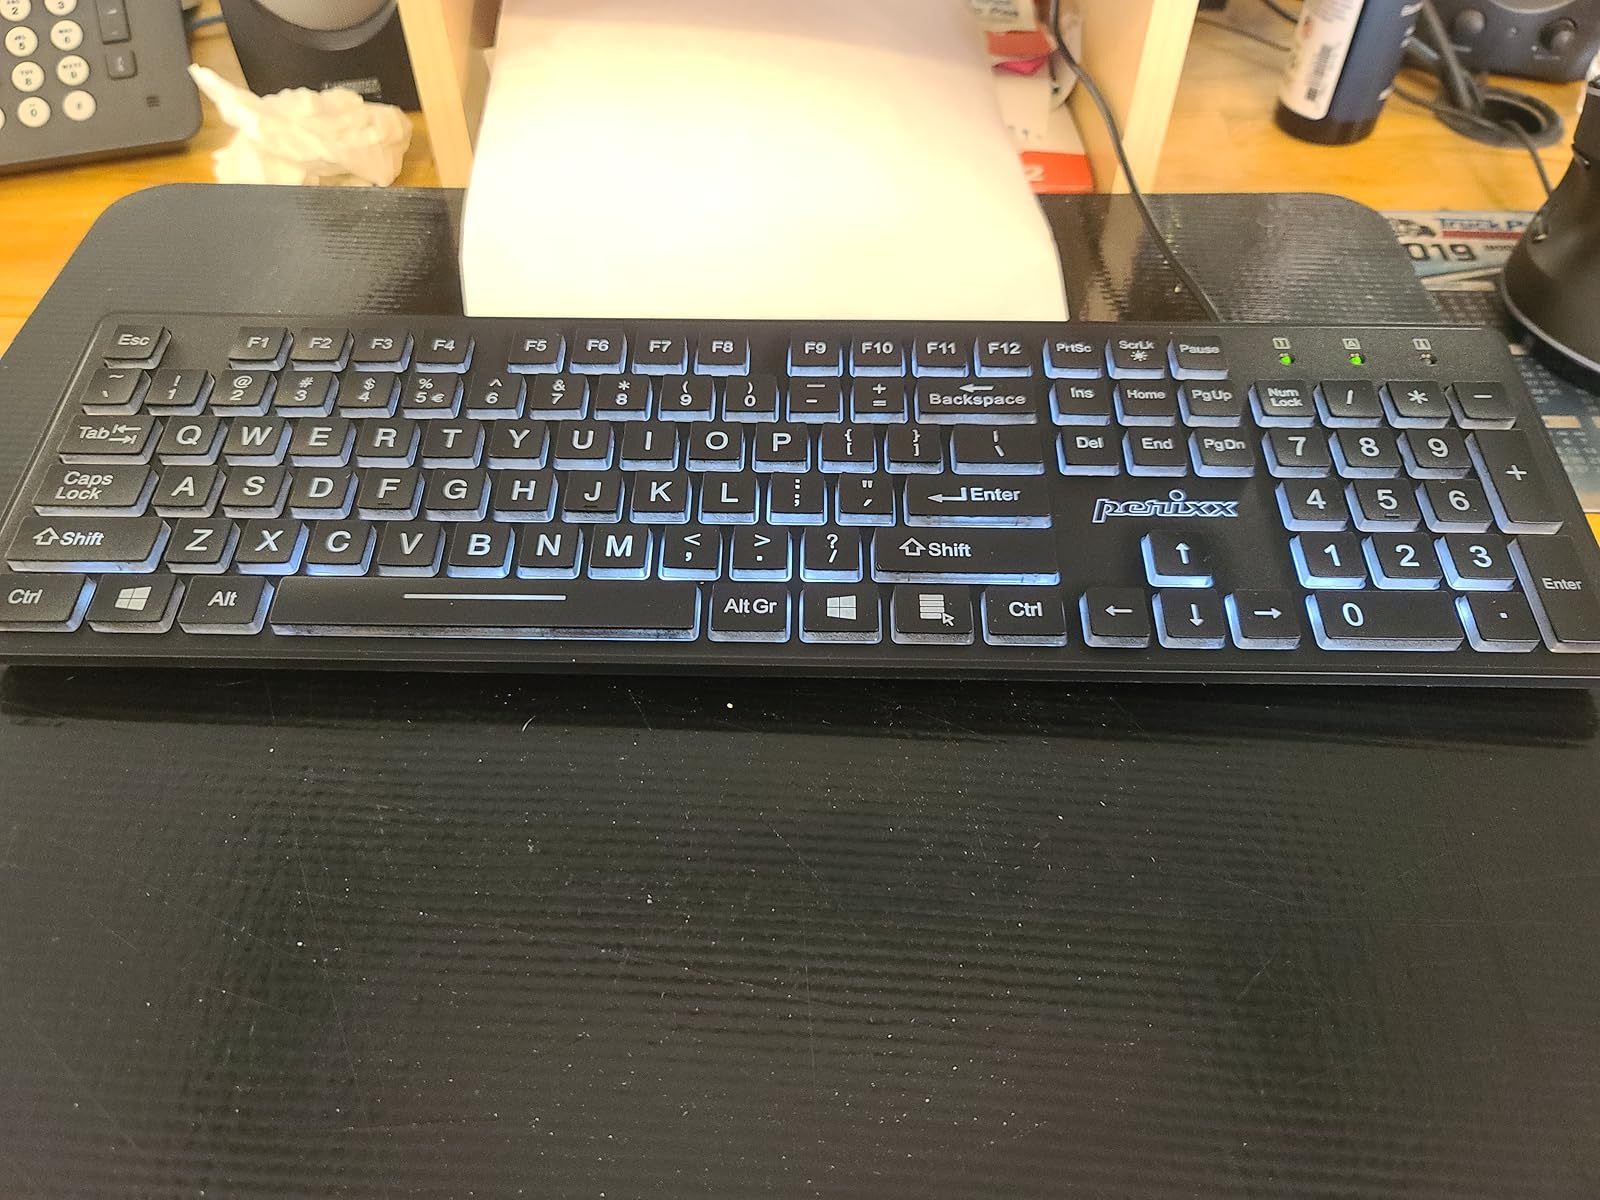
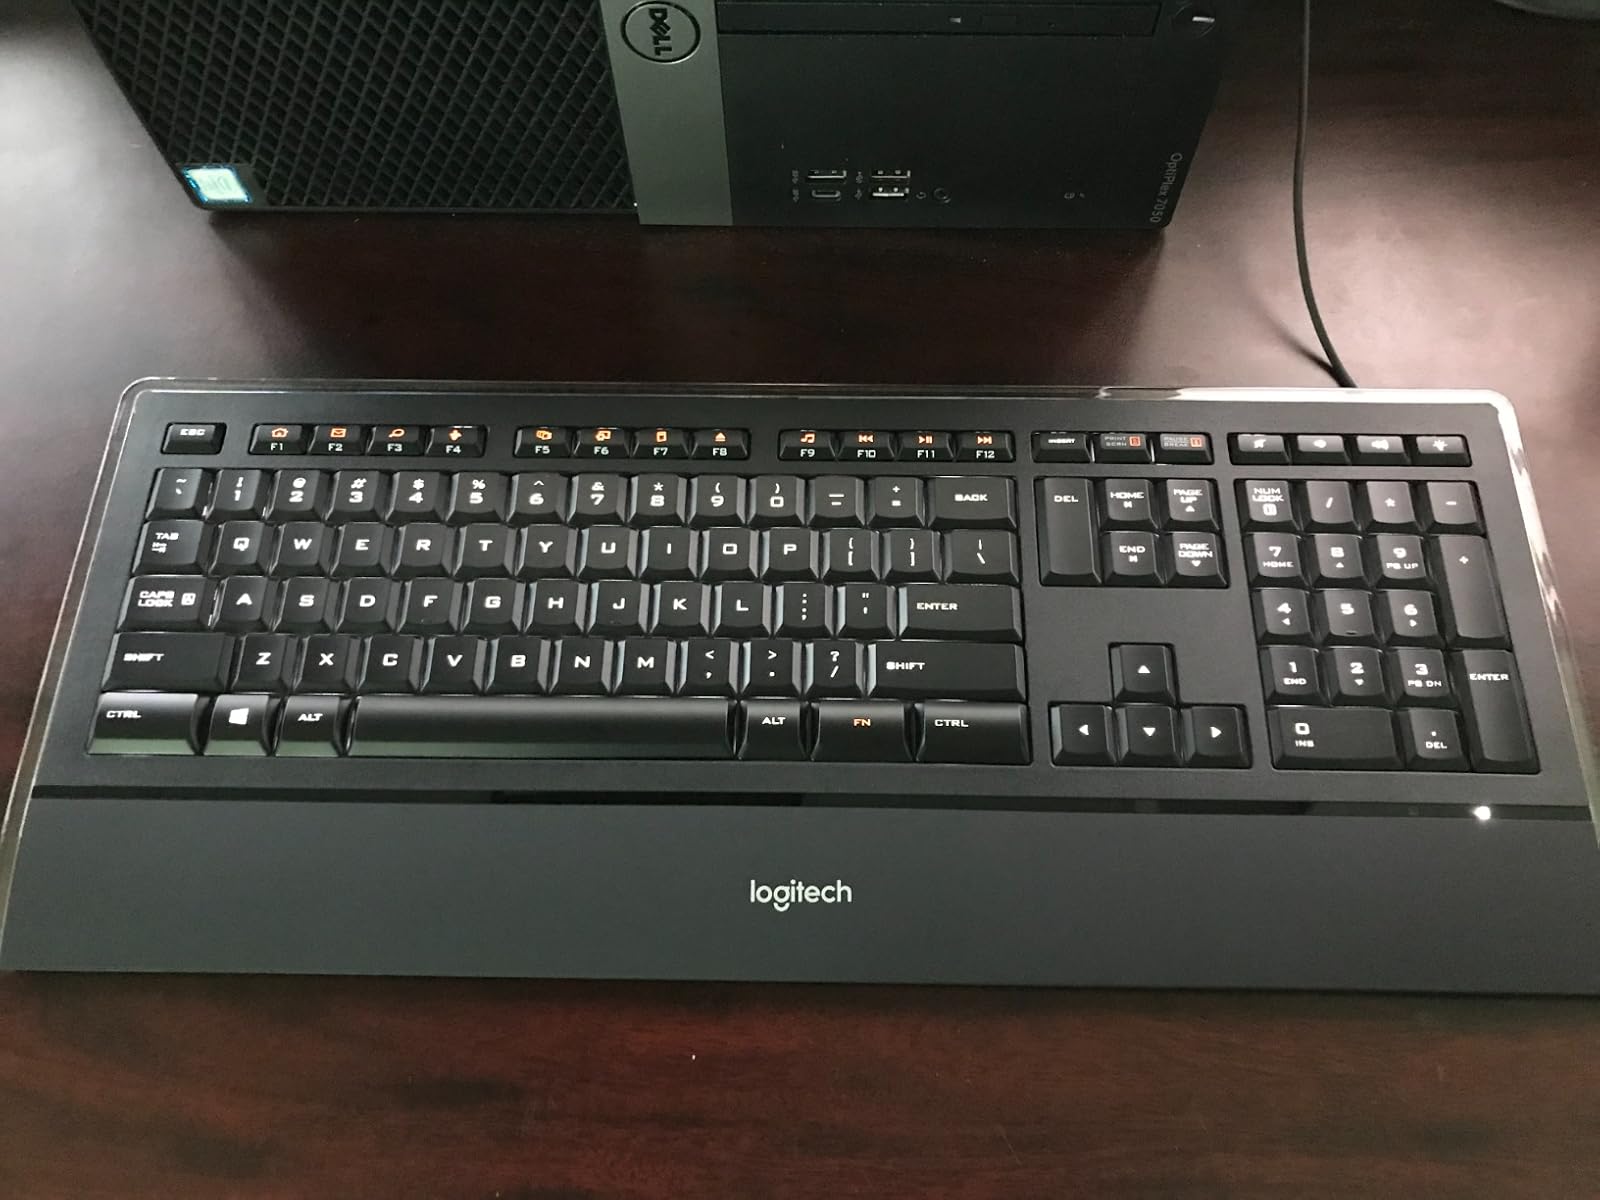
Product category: keyboard
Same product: no